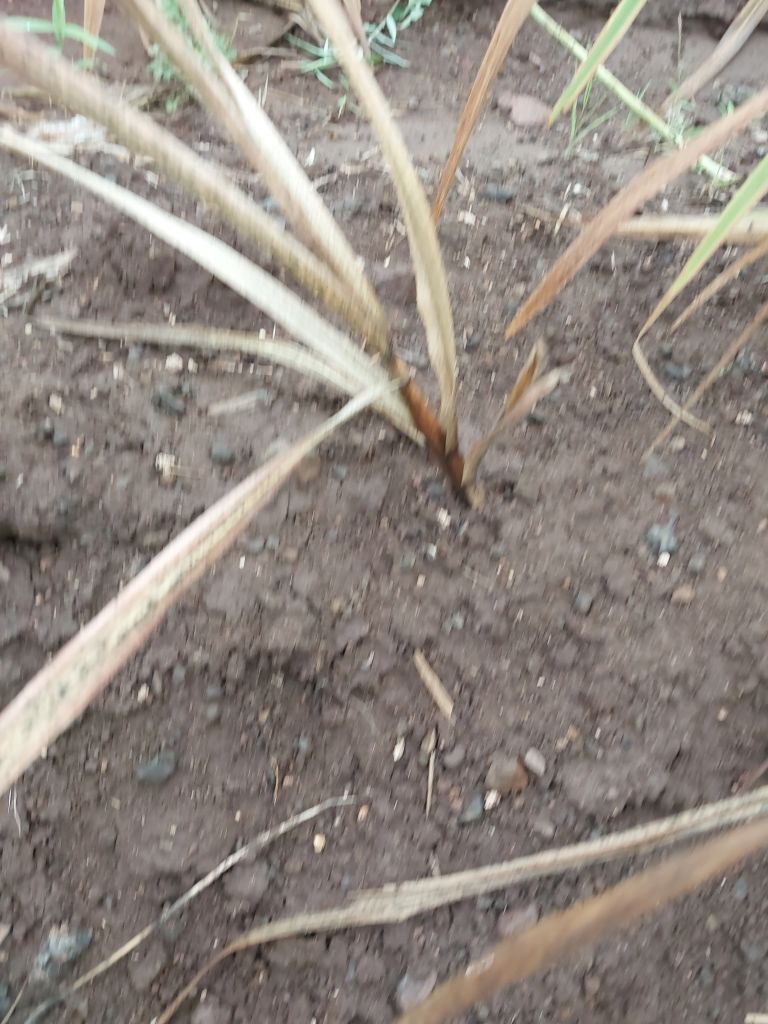
Label: Sett Rot